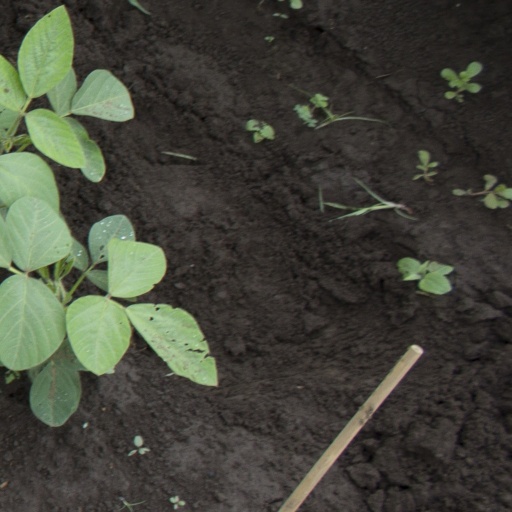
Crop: soybean